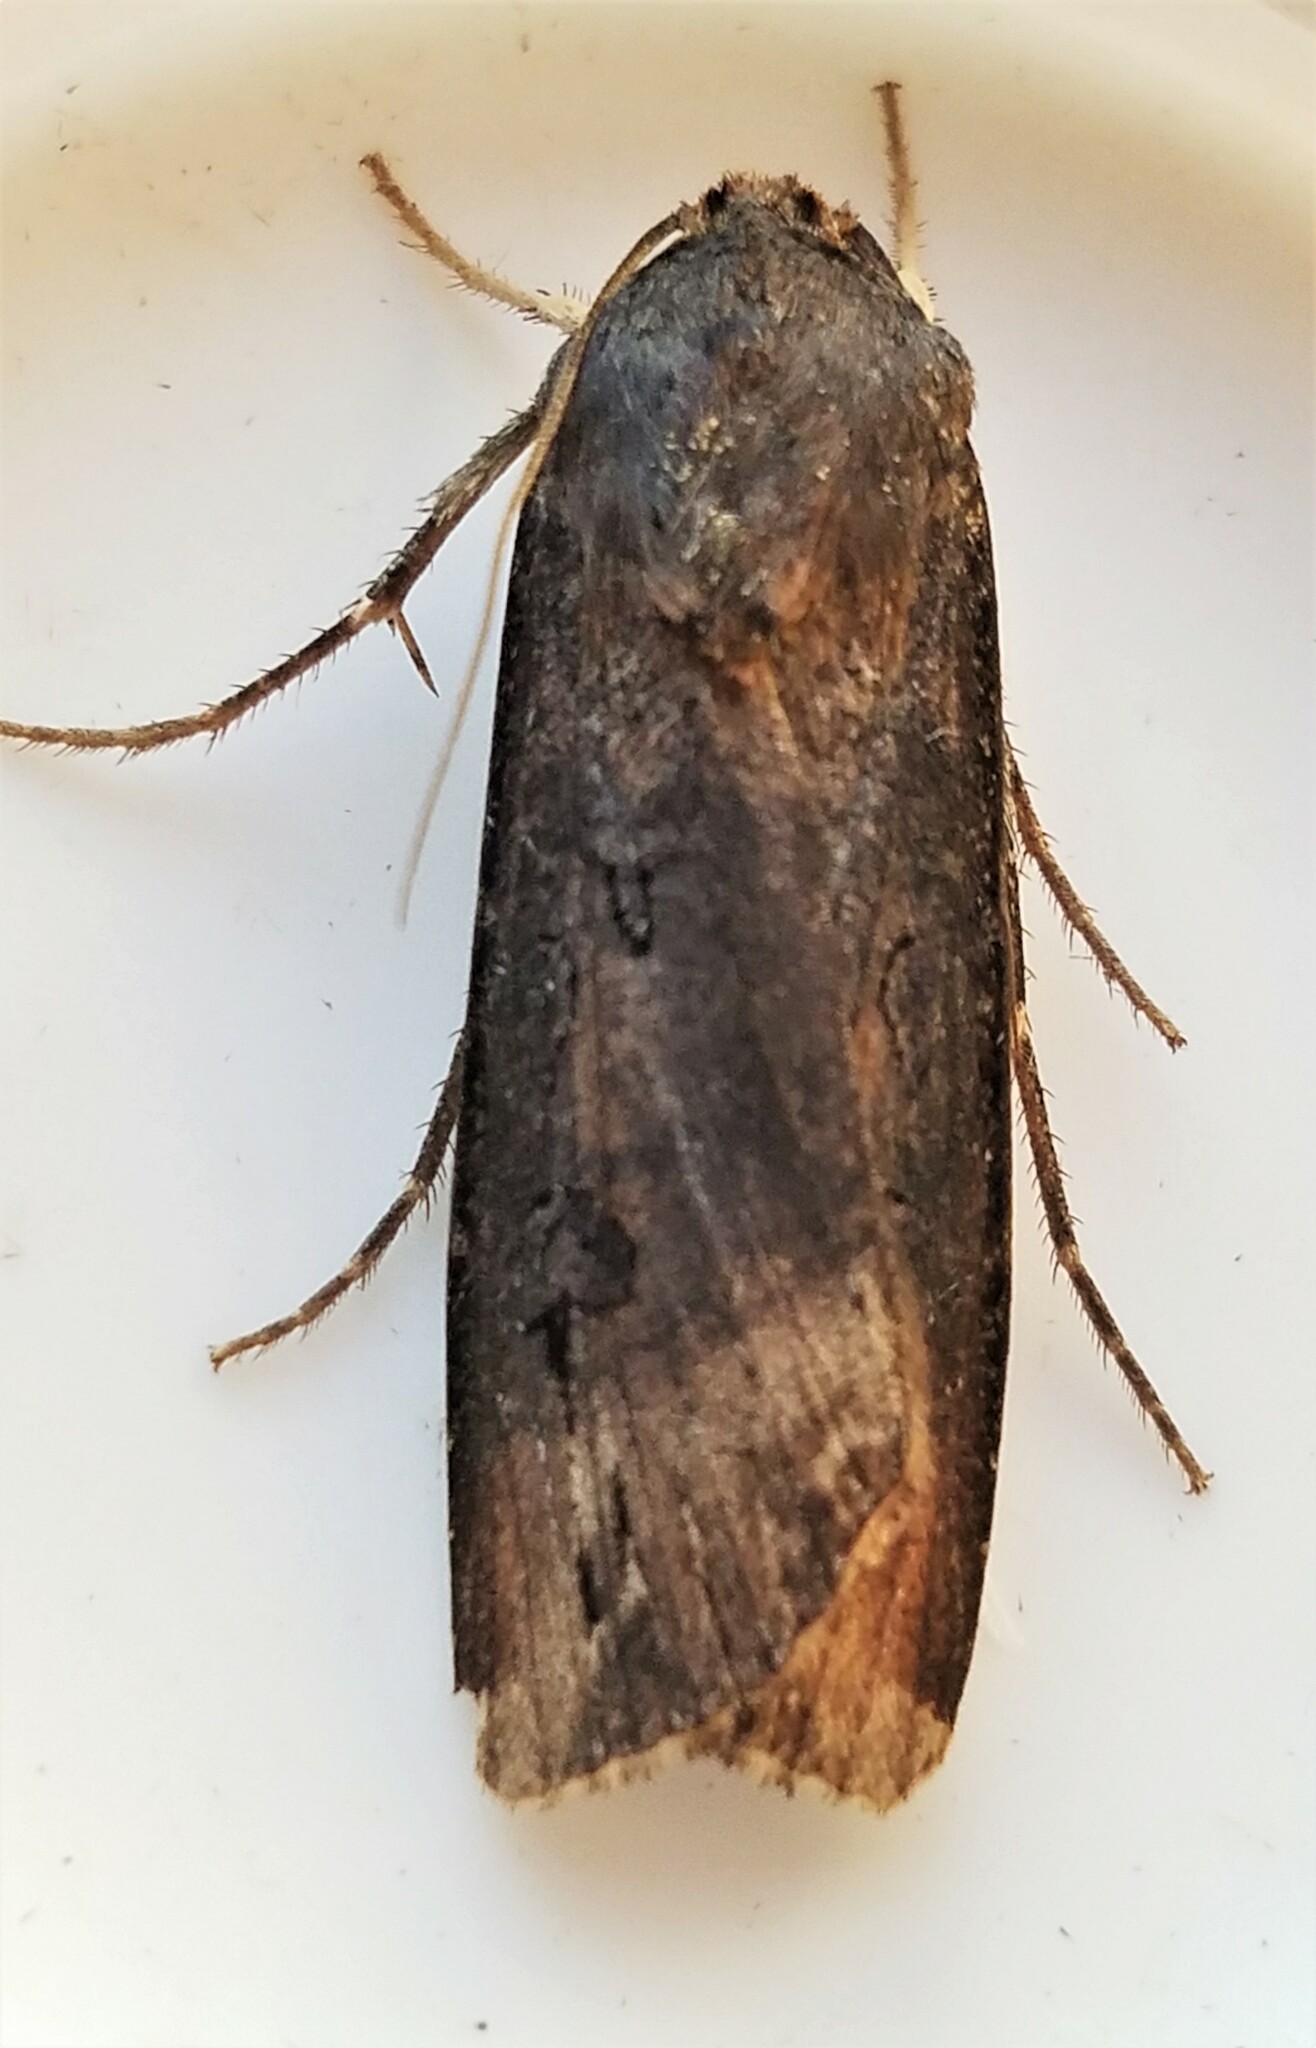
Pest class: cutworms